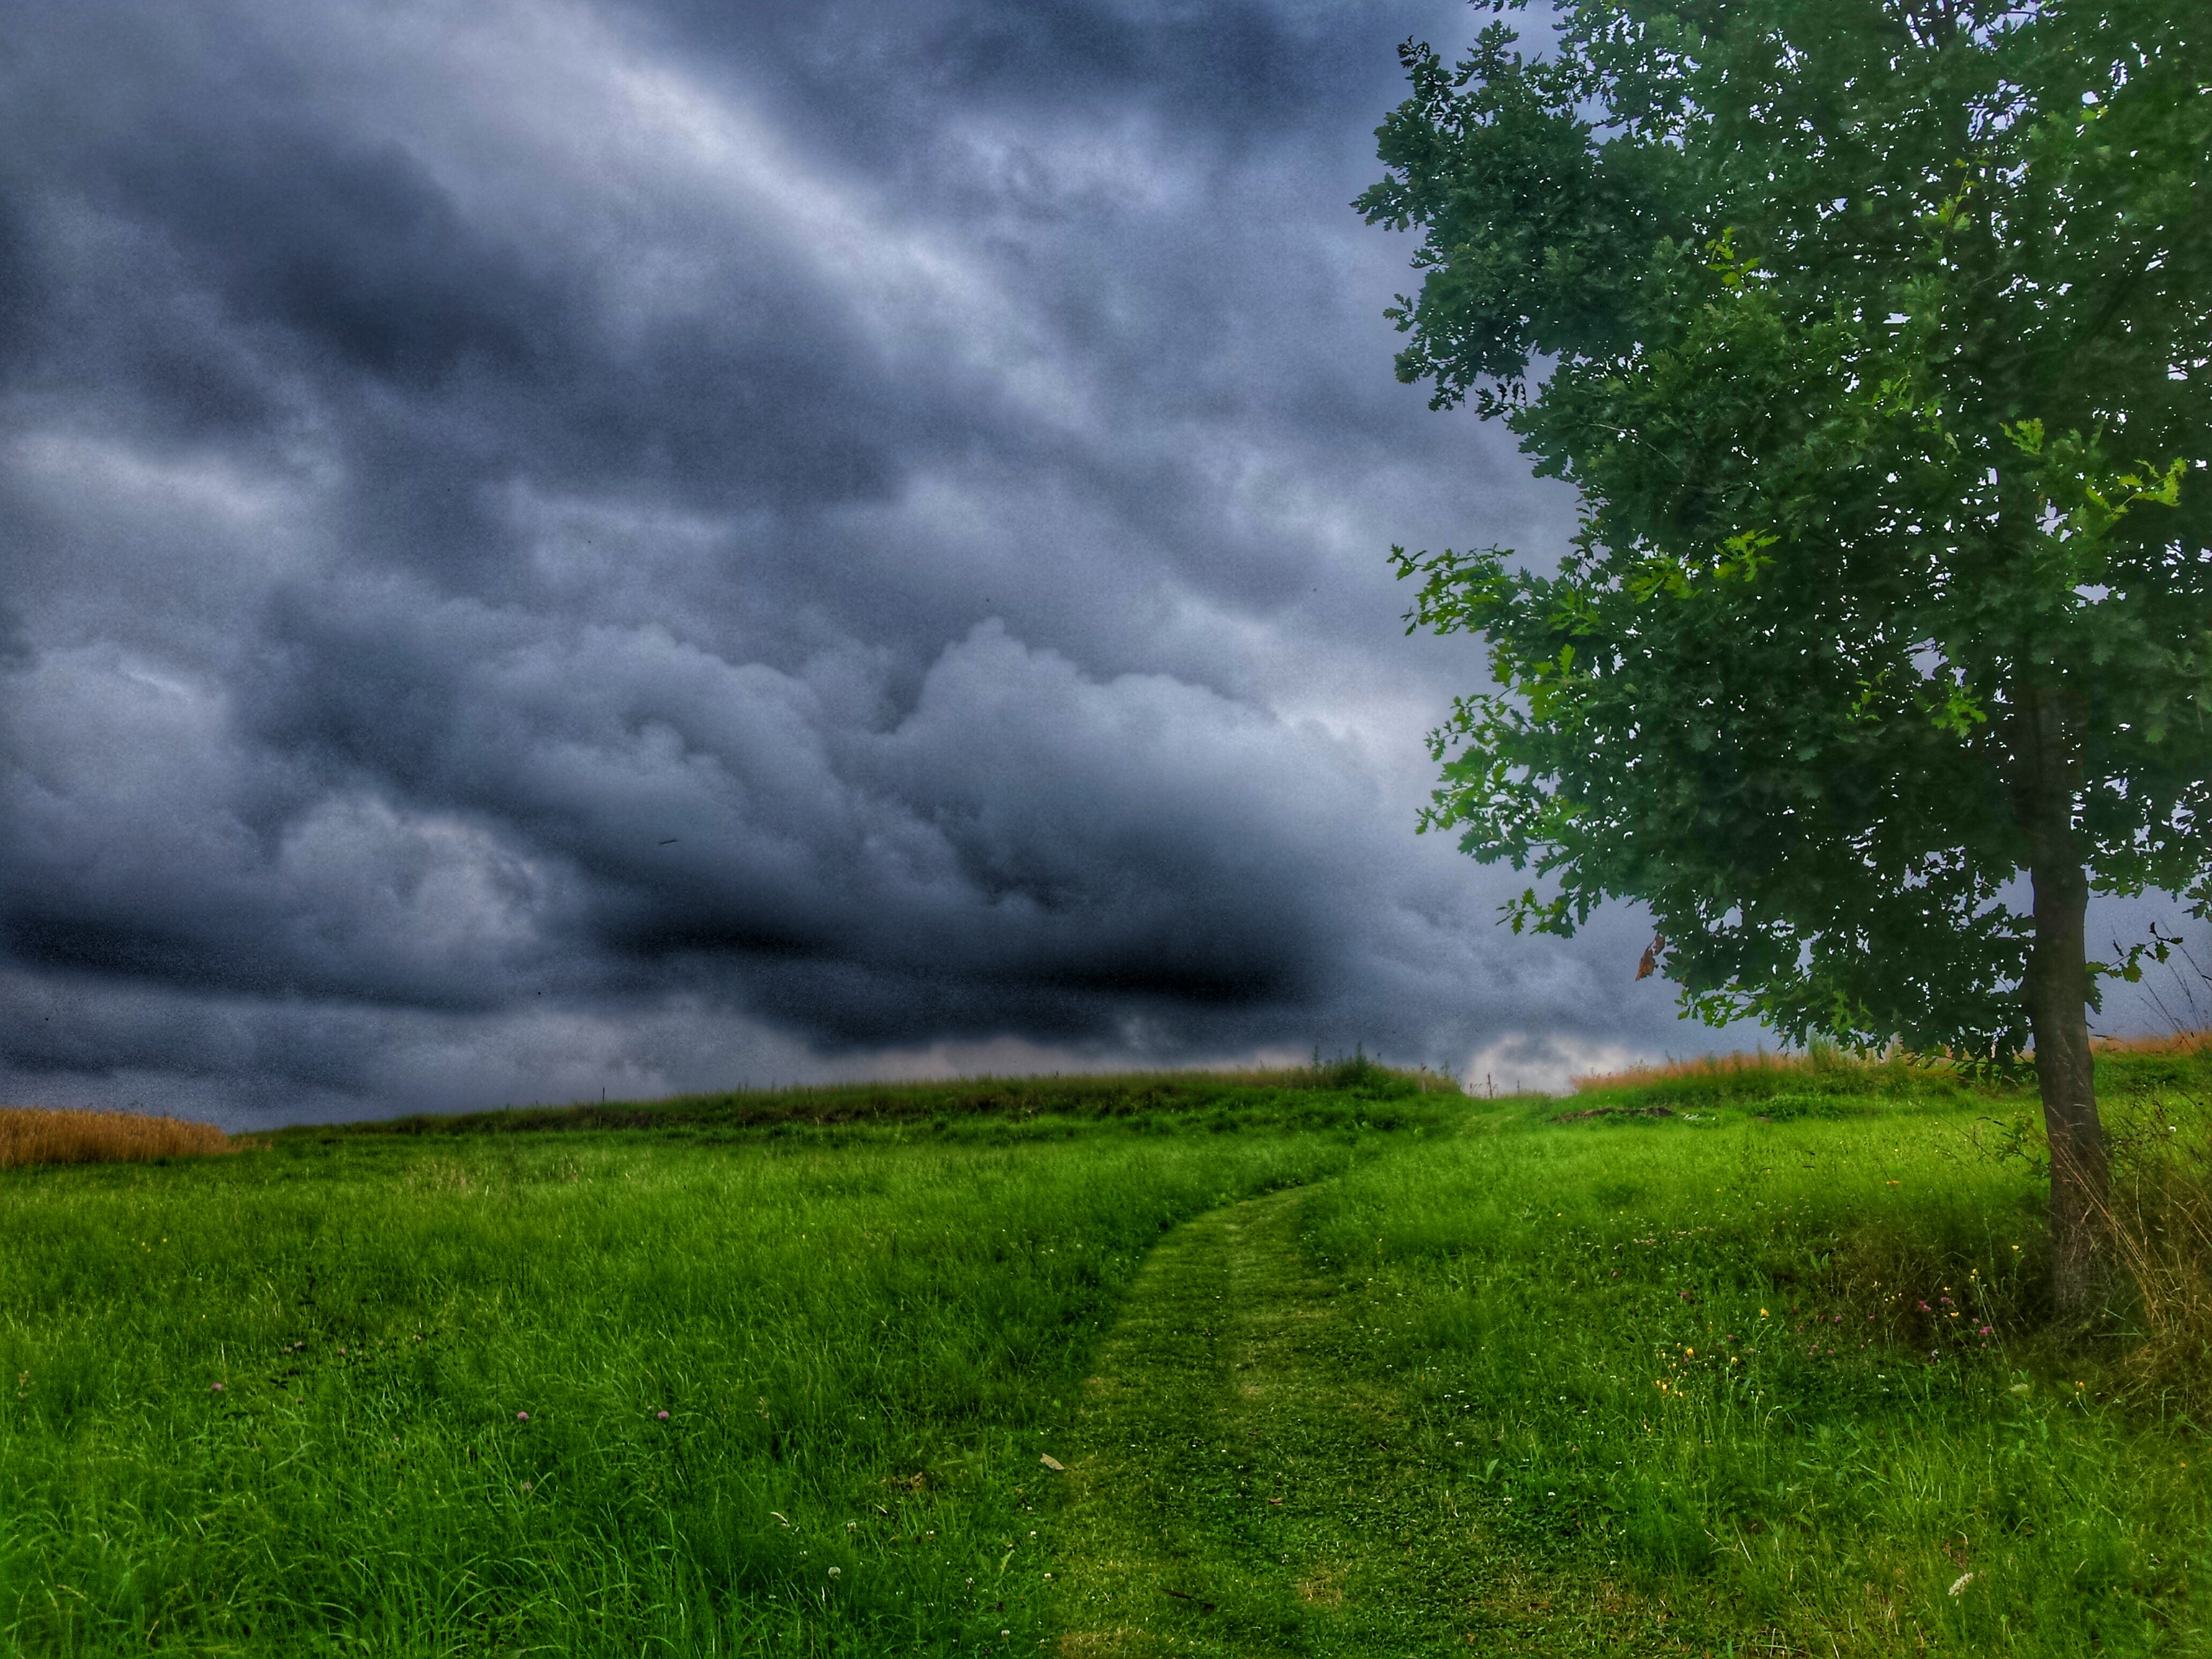
landscape, tree, nature, grass, cloud, sky, field, lawn, meadow, prairie, sunlight, wind, summer, green, weather, storm, plain, clouds, grassland, poland, meteorological phenomenon, atmospheric phenomenon